Jędrzej Śniadecki

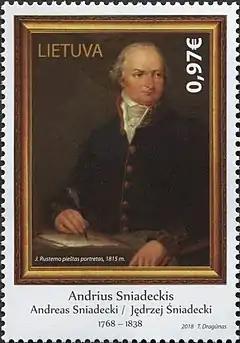

Śniadecki was born in Żnin (Greater Poland region) in the Polish–Lithuanian Commonwealth where his father Jędrzej and mother Franciszka née Giszczyński ran a farm. He went to a convent school in Trzemeszno and after the death of his father he was taken care of by paternal uncle Jan who was a professor at the Krakow Academy. He went to the Nowodworskie Gymnasium where he graduated with a gold medal for diligence which was presented at a ceremony by King Stanislaw. After briefly considering engineering (influenced by his brother Jan Śniadecki), he changed his mind and went to study medicine at the University of Krakow. His teachers included Wincenty Szaster and Jan Szaster. After completing his university studies at the Chief Crown School in Kraków, he resided for some time in Pavia, Italy and Scotland. He had been especially interested in the work of Galvani, Volta, Spallanzani and Antonio Scarpa. In Edinburgh he was influenced by John Duncan, James Gregory and Alexander Monro Secundus. In 1797, he was appointed to the Chair of Chemistry in the Medicine Faculty at the Main School in Vilnius (Wilno, Vilna), which in 1803 was renamed the Imperial University of Vilna. One of his students was Ignacy Domeyko. Śniadecki was also one of the main organizers, along with Johann Peter Frank, and head of the recently created Wilno Medical-Surgical Academy. In 1806–1836 he headed the local Medical Scientific Society, one of the premier scientific societies in the region. In 1830 his wife and brother Jan died.